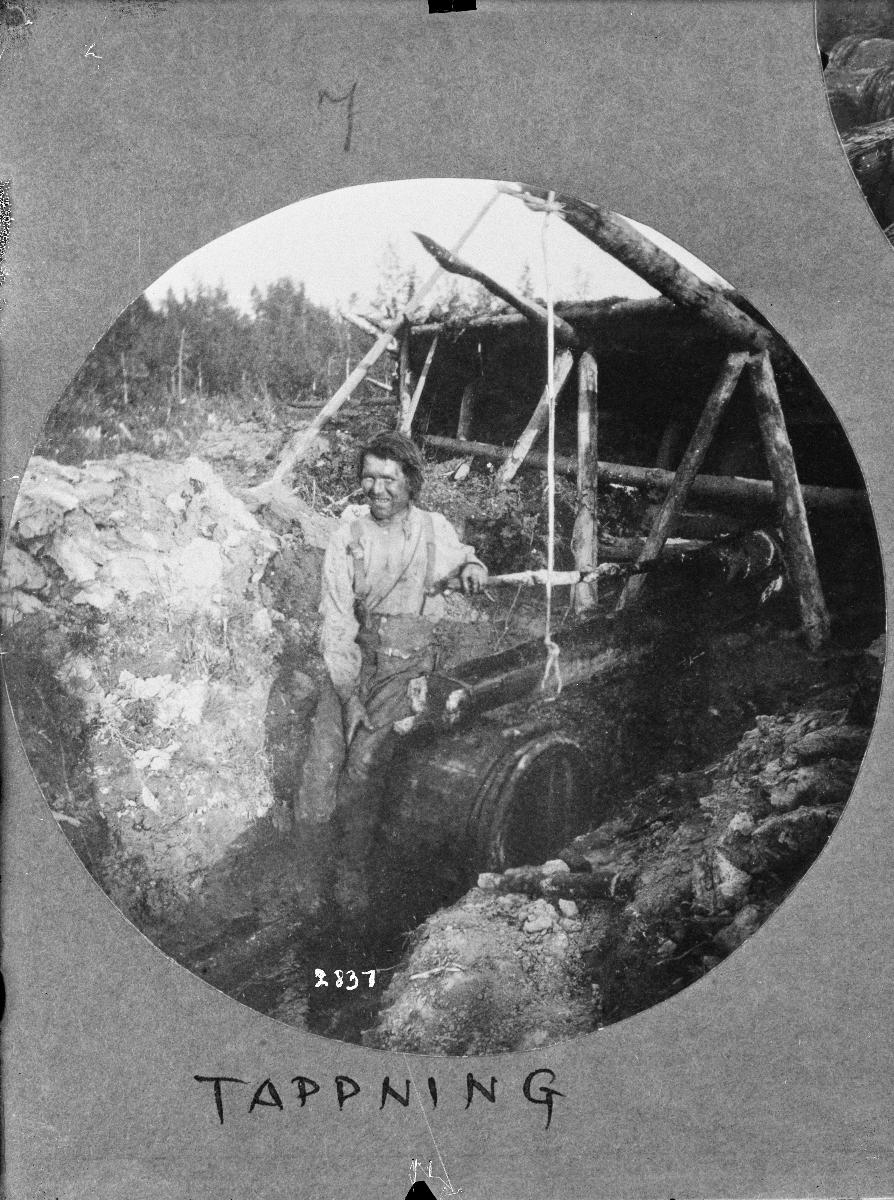
Tervanpoltto Kajaanin seudulla vuonna 1894
Producing tar in the Kajaani region in 1894; Tjärbränning i Kajanaland 1894
sisällön kuvaus: Mies laskee tervaa tervahaudasta tynnyriin Kajaanin seudulla 1894. content description: A man fills a barrel with tar running out of a pipe at the tar burning pit in Kainuu region, Finland, in 1894. innehållsbeskrivning: Tappning av tjäran ur tjärdalens pipa  i Kajanaland år 1894.
Kuvaaja: Sparre, Louis, kuvaaja
Vuosi: 1894
Aiheet: tervanpoltto; tervakauppa; tervahaudat; terva; miehet; maa- ja metsätalous; työ; tar burning; tar trade; tar; men; agriculture and forestry; tar kilns; work; tjärbränning; tjärhandel; tjära; män; jord- och skogsbruk; arbete